Tokyo Fiancée (film)

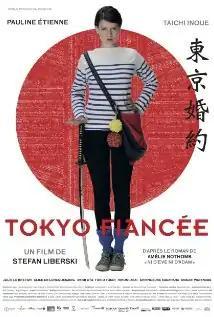
Film poster

Tokyo Fiancée is a 2014 Belgian romance-drama film written and directed by Stefan Liberski. It is based on Amélie Nothomb's 2007 autographical novel of the same name. The movie tells the story of a 21-year-old Belgian woman, Amélie (Pauline Étienne), who has a romance with Rinri (Taichi Inoue), a young Japanese man in Tokyo. She met him when she offered French language tutoring services through a bulletin board. It was selected to be screened in the Contemporary World Cinema section at the 2014 Toronto International Film Festival. It received three nominations at the 5th Magritte Awards.